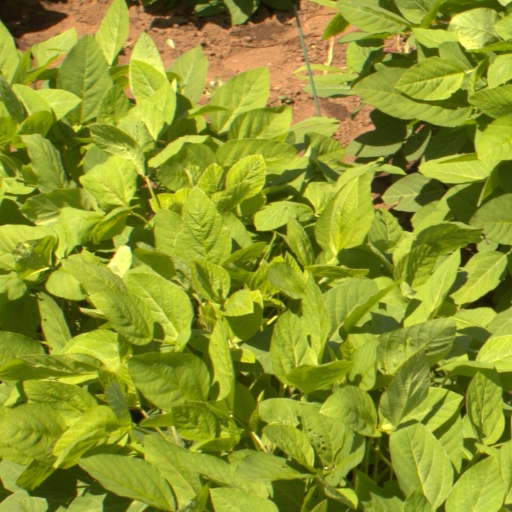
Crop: soybean